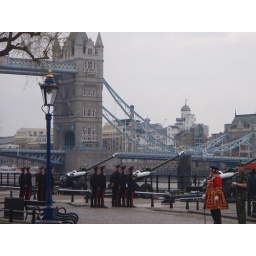
62 shots for the queens birthday, tower bridge in background